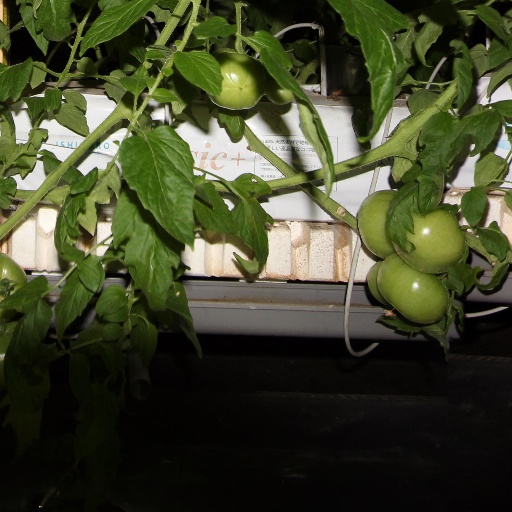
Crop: tomato